Culture in Pristina

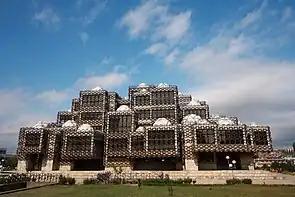

The National Library of Kosovo was established in 1944. It is the highest institution of its kind in Kosovo. With a fund of thousands of books, it is one of the biggest libraries in the region. Every year more than 40000 exemplars are added to the library archive.